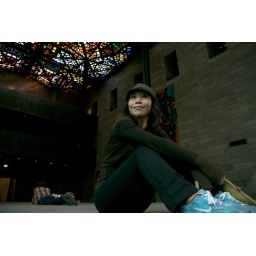
taking a break, lazing on the floor below the stained glass roof.